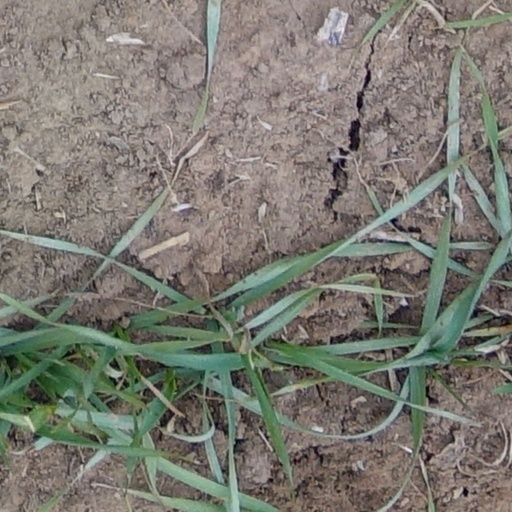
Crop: wheat